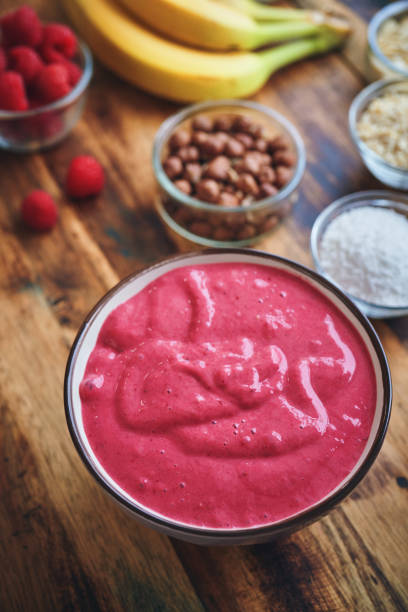
Label: Smoothie_Bowl